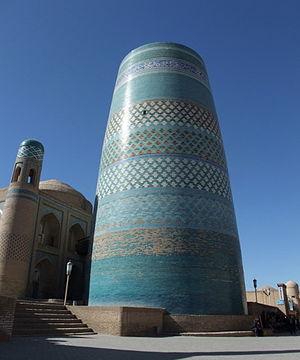
Le minaret Kalta Minor, ce qui signifie « minaret court », est un minaret situé à Itchan Kala, quartier fortifié de Khiva en Ouzbékistan qui est inscrit à la liste du patrimoine mondial de l'Unesco en 1990 sous la référence 543.